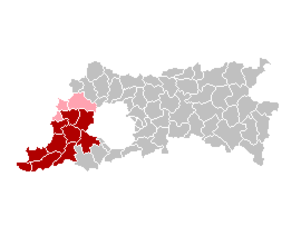
Communes du Pajottenland (Payottenland), Brabant flamand, Flandres, Belgique: Rouge. Rose: selon les sources faisant part ou pas du Pajottenland.
Le Pajottenland ou le Payottenland en Brabant Flamand, au sud-ouest de Bruxelles, souvent baptisée la Toscane du Nord à la différence que le houblon et la bière, et plus particulièrement le lambic et la gueuze, y remplacent la vigne et le vin, est une région agricole très fertile et vallonnée, entre les rivières Senne et Dendre, qui jouxte l'agglomération d'Anderlecht et la vallée de la Senne. Elle fait partie de la ceinture verte de Bruxelles.